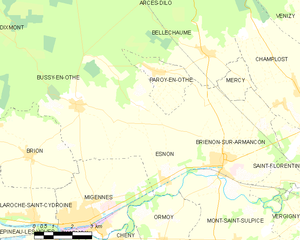
Carte des communes françaises Esnon